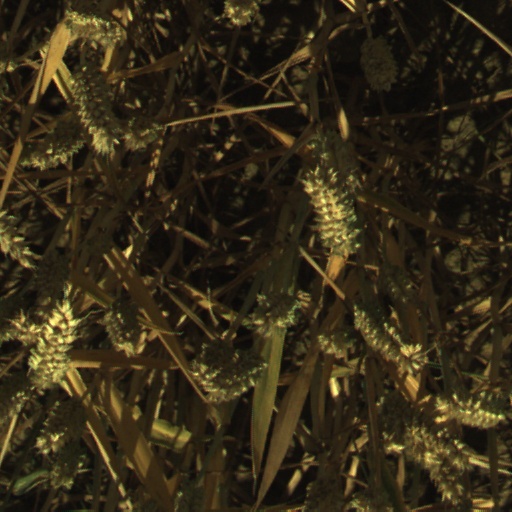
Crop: wheat